Brian the Bachelor

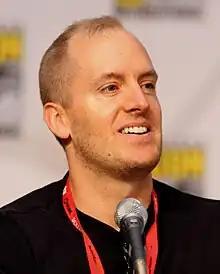
Mark Hentemann wrote the episode.

When this episode was being produced, "The Bachelorette" was a bigger and more prolific program than when the episode was originally broadcast. In addition, ABC was not doing very well at the time of this episode's production. The production staff encountered some trouble when deciding what Peter would be doing in the lobby with Cleveland during his "Bachelorette" audition; although the series could never come up with ideas they deemed to be suitable, they intended for Peter to put his buttocks in an aquarium tank in order to embarrass Cleveland and make him want to leave. This scene was not used, and the production staff used a scene of Peter putting his naked buttocks on Cleveland's naked buttocks; they also shortened this more detailed version and used the less-detailed current version.